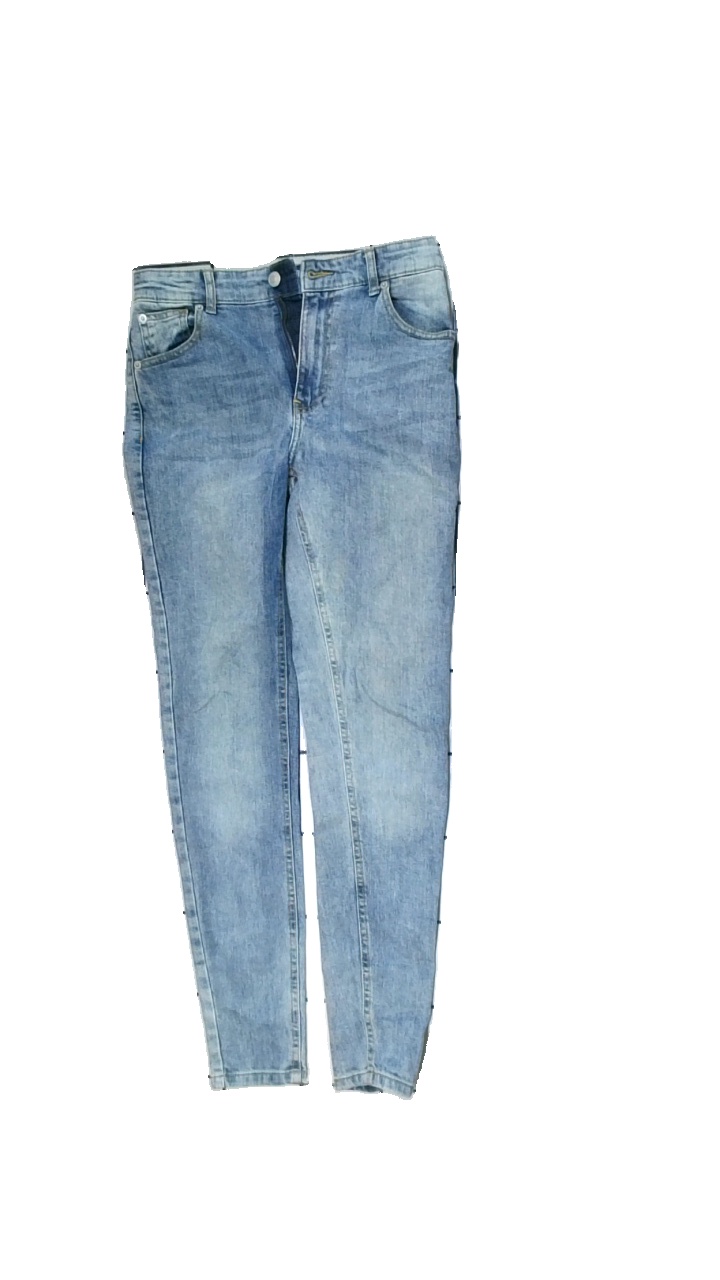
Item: Trousers (Men)
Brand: Studio Total
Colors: Blue, White
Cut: Regular
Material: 100% cotton
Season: All
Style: Denim
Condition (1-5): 2
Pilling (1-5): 5
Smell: Minor
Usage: Export
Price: <50